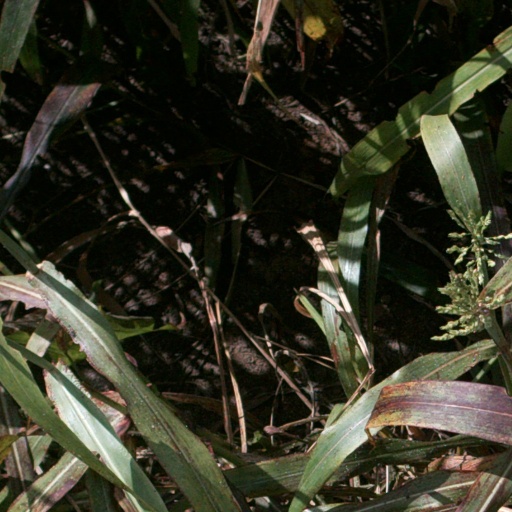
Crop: sorghum